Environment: lab
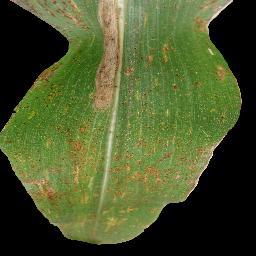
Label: common_rust